Maximilian Ulysses Browne

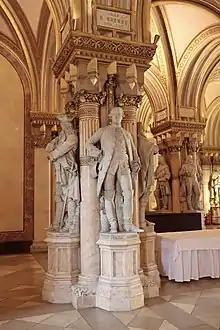
Statue of Maximilian Ulysses Browne in Feldherrnhalle, Vienna

He was a lieutenant field marshal in command of the Silesian garrisons when in 1740 Frederick II and the Prussian army overran the province. His careful employment of such resources as he possessed materially hindered the king in his conquest and gave time for Austria to collect a field army (see War of the Austrian Succession). He was present at Mollwitz, where he received a severe wound. His vehement opposition to all half-hearted measures brought him frequently into conflict with his superiors, but contributed materially to the unusual energy displayed by the Austrian armies in 1742 and 1743.